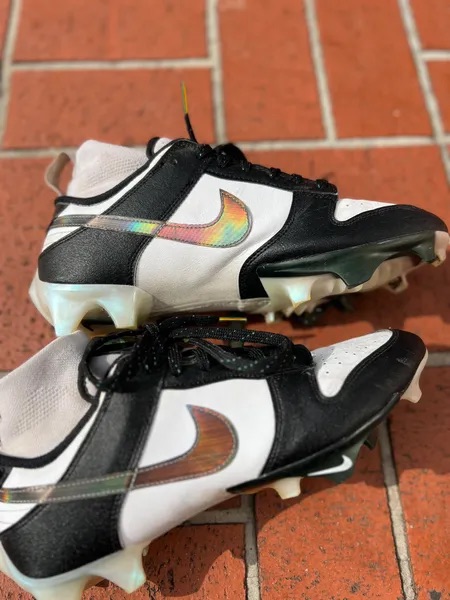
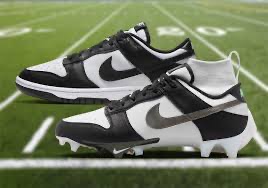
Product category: misc
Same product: yes